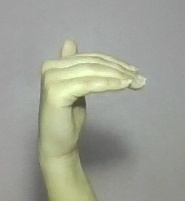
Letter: khaa